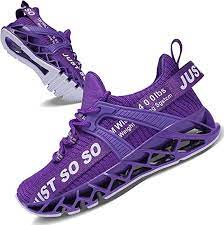
Label: Sneaker